The Bodyguard (2016 film)

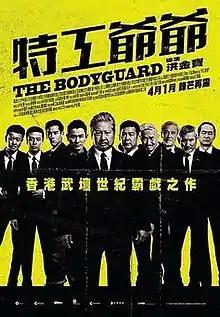
Official film poster

The Bodyguard, also known as My Beloved Bodyguard, is a 2016 action film starring and directed by Sammo Hung in his first film as director since 1997 and produced by Andy Lau, who makes a special appearance. A Hong Kong-Chinese co-production, the film was released on 1 April 2016.